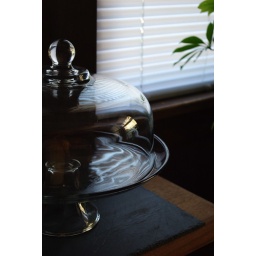
Mini-blinds combine with the glass cake plate to provide some interesting refraction of lines. (Self-assignment: Shooting within the confines of the home.)